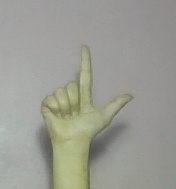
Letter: laam